Treatment of equine lameness

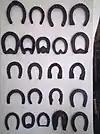
Various types of shoes are available to alter forces placed on the hoof and lower leg.

Corrective trimming and shoeing is used to alter the forces placed on the hoof and soft tissues of the digit and lower leg. The goal is to reduce strain or load on structures that are at-risk of damage secondary to conformation, movement, or past injury, or to treat areas that are healing and can no longer handle normal forces. Evaluation of the horse's conformation, hoof balance, and shoeing is often a first step in treatment of lameness. A correct, balanced trim is a key component of lameness treatment and prevention. Some cases of lameness, such as angular limb deformities and navicular syndrome, are best managed with special trimming and shoeing. In very complex cases, a farrier that focuses on corrective shoeing and trimming may be recommended for the duration of treatment.